David M. Walker (astronaut)

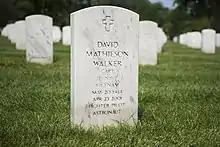
Grave at Arlington National Cemetery

Walker graduated from the U.S. Naval Academy at Annapolis, Maryland and subsequently received flight training from the Naval Air Training Command at bases in Florida, Mississippi, and Texas. He was designated a Naval Aviator in December 1967 and proceeded to Naval Air Station Miramar, California, for assignment to F-4 Phantoms aboard the aircraft carriers USS "Enterprise" and USS "America". From December 1970 to 1971, he attended the U.S. Air Force Test Pilot School at Edwards Air Force Base, California, and was subsequently assigned in January 1972 as an experimental and engineering test pilot in the flight test division at the U.S. Naval Test Pilot School, NAS Patuxent River, Maryland. While there, he participated in the Navy's preliminary evaluation and Board of Inspection and Survey trials of the F-14 Tomcat and tested a leading edge slat modification to the F-4 Phantom. He then attended the United States Navy Safety Officer School at Monterey, California, and completed replacement pilot training in the F-14 Tomcat at NAS Miramar, California. In 1975, Walker was assigned to Fighter Squadron 142 (VF-142), stationed at NAS Oceana, Virginia, as a fighter pilot and was deployed to the Mediterranean Sea twice aboard the USS "America".